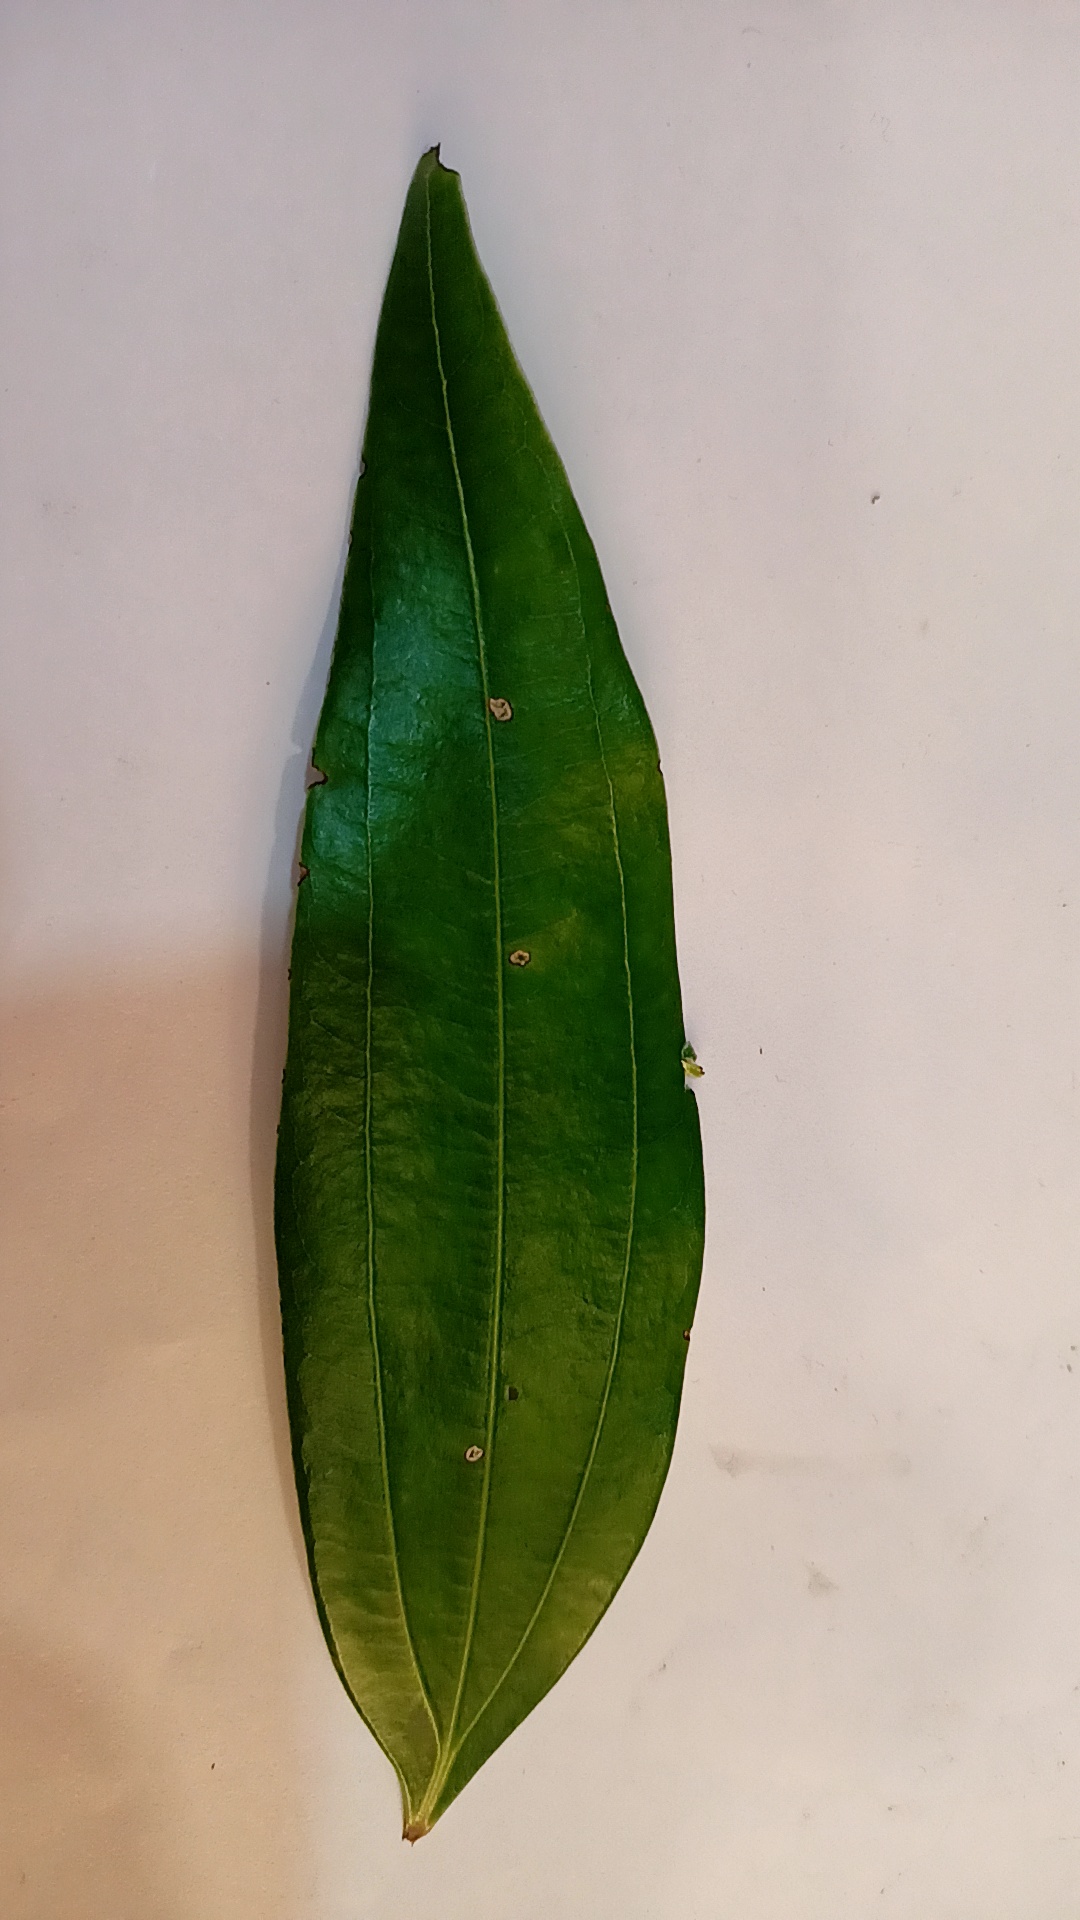
Label: Disease